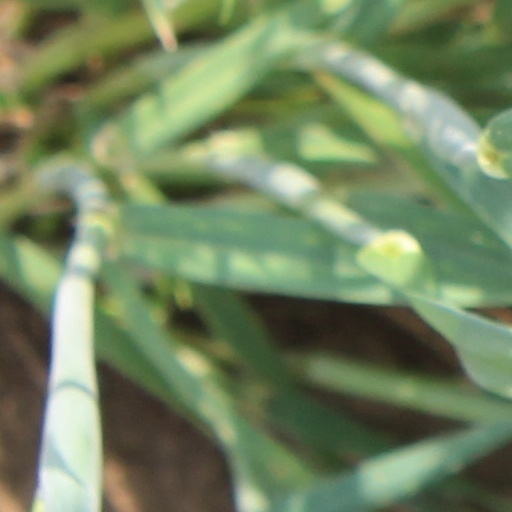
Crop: wheat